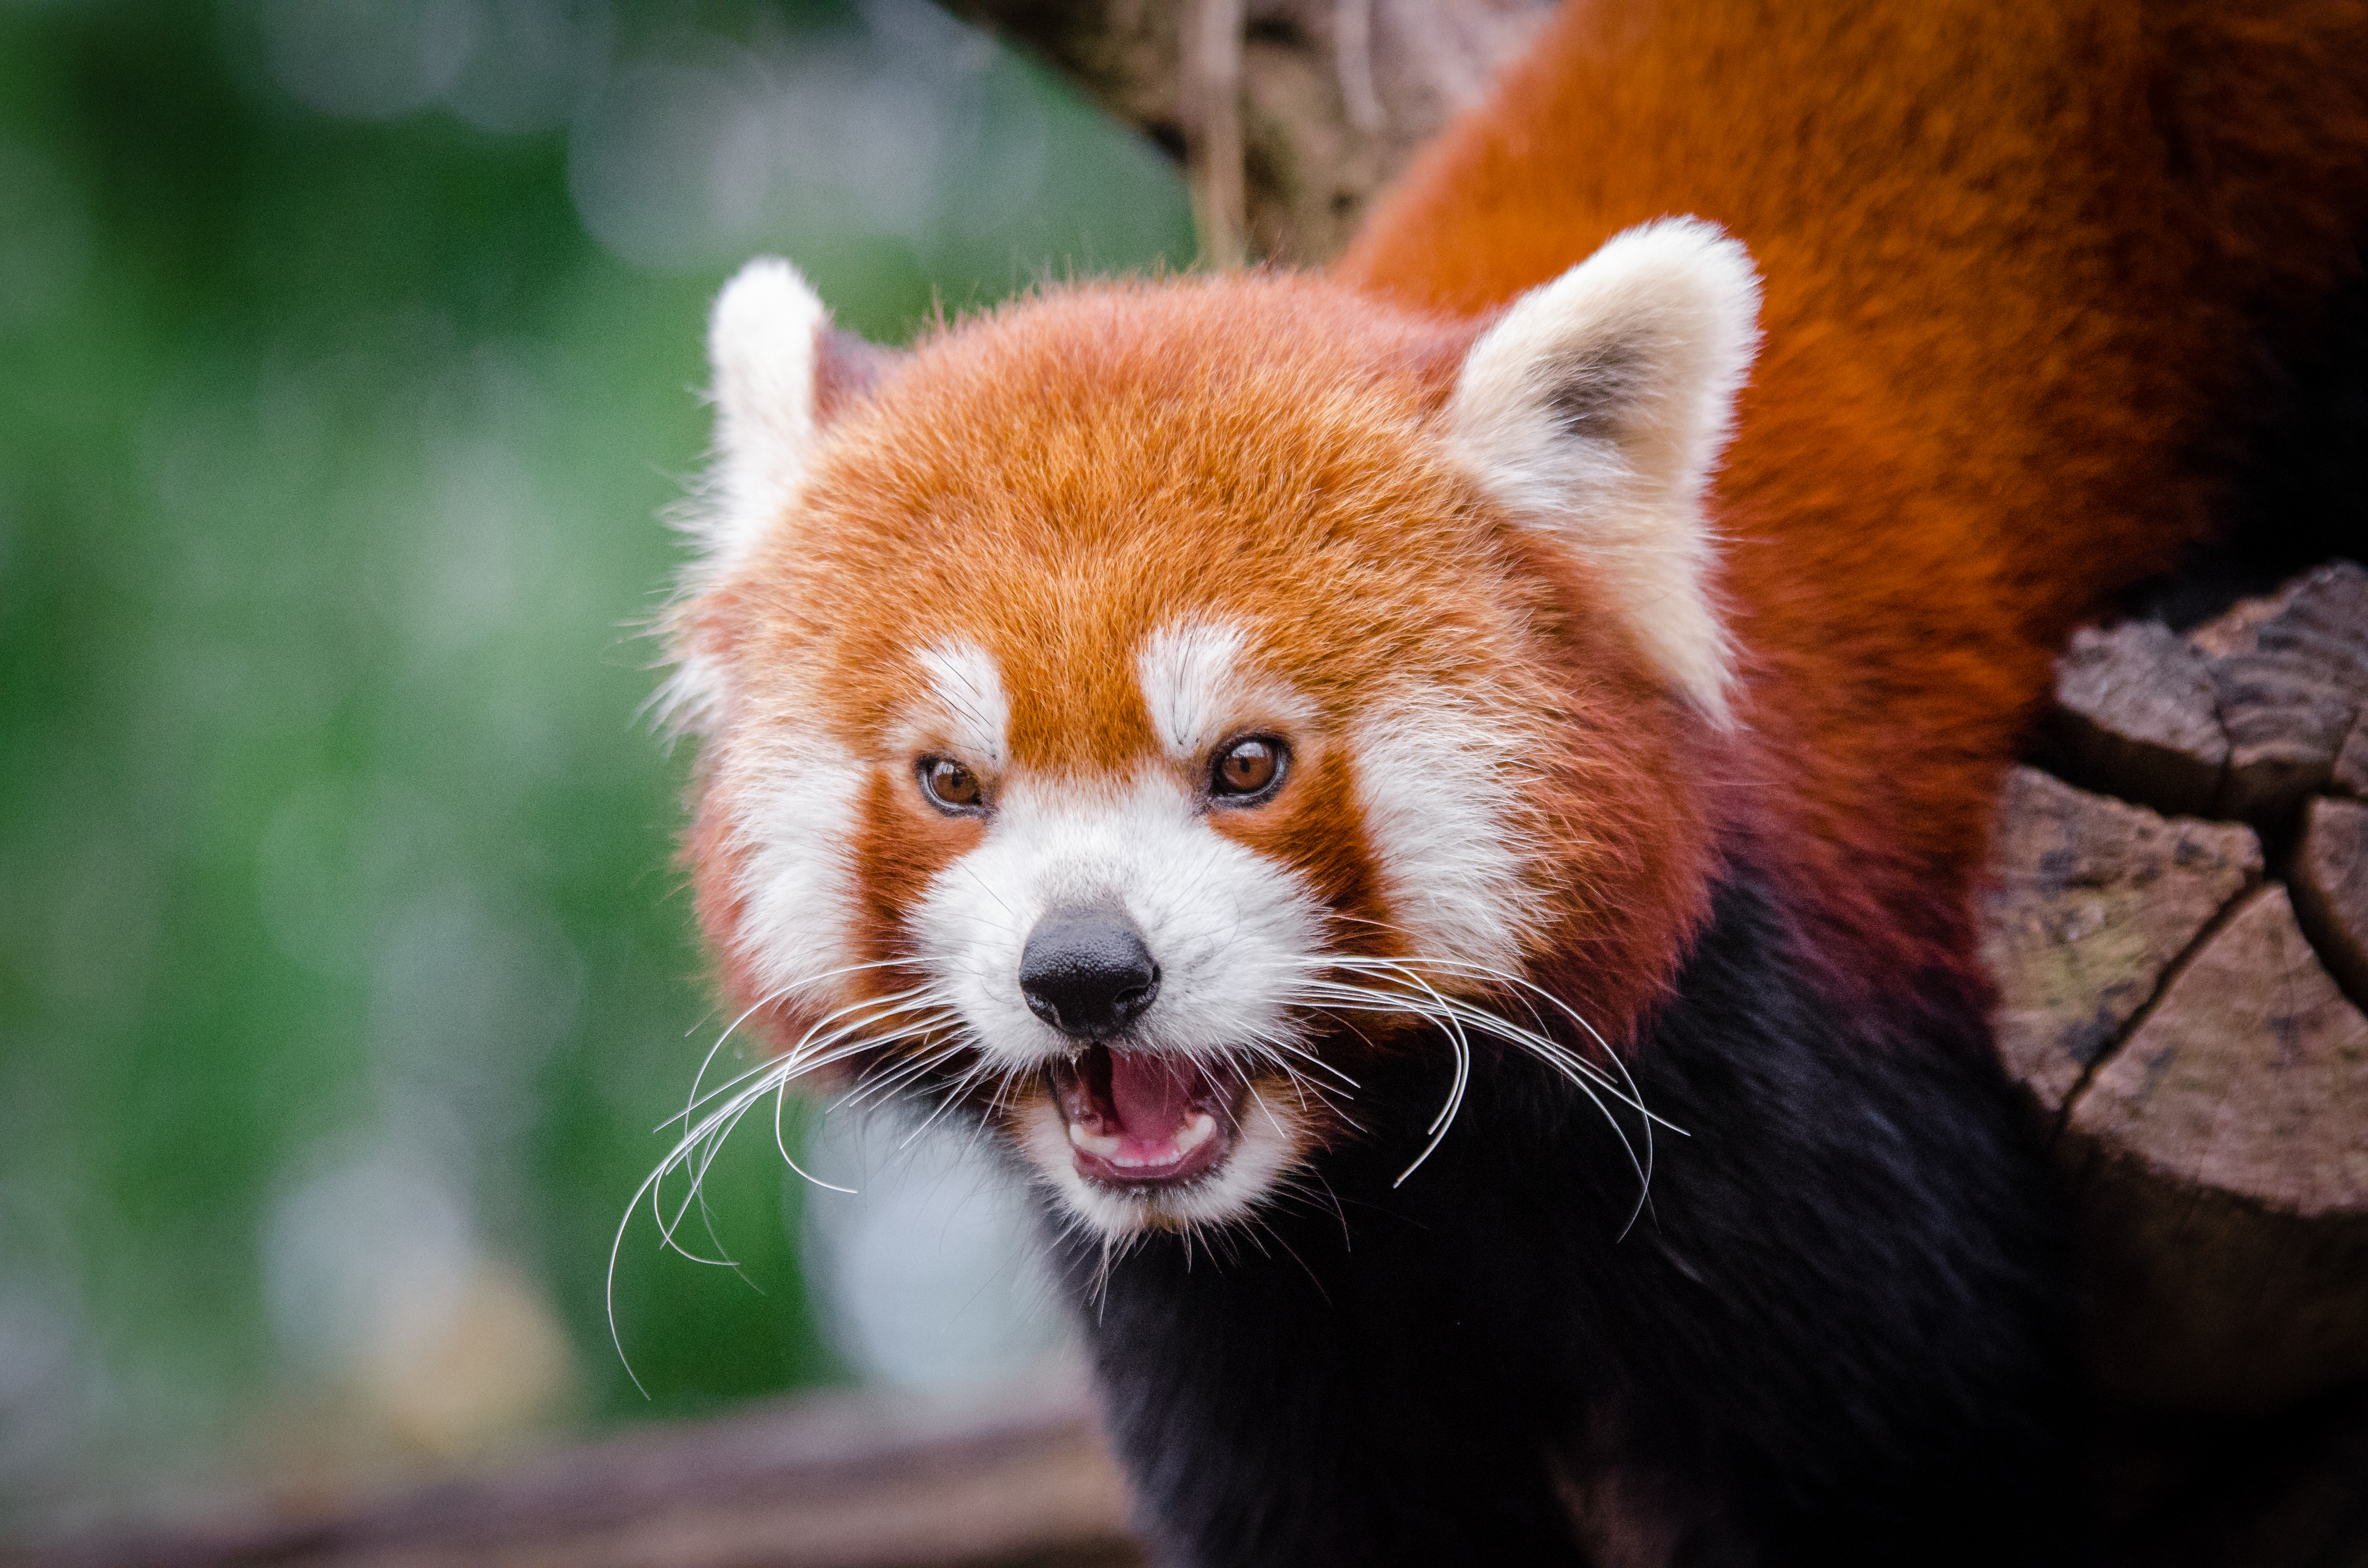
tree, nature, bokeh, blur, field, vintage, sweet, feet, animal, cute, female, wildlife, zoo, fur, orange, young, spring, green, high, red, foot, mammal, nikon, fauna, red panda, panda, 2015, face, nose, whiskers, paw, tail, animals, ears, endangered, vertebrate, germany, deutschland, frhling, natur, paws, tier, depth, iso, ss, depthoffield, fell, grn, gesicht, baum, adorable, bamboo, d7000, roter, kleiner, niedlich, sues, suess, species, bedrohte, tierart, tierpark, weiblich, jungtier, jung, ohren, schwanz, nase, bedroht, ailurus, fulgens, mozilla, firefox, wochenende, weekend, dog breed group